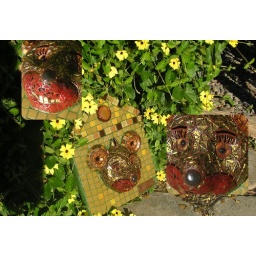
Mouse in house has agate eyes. The roof top round piece is also agate. Concrete base.